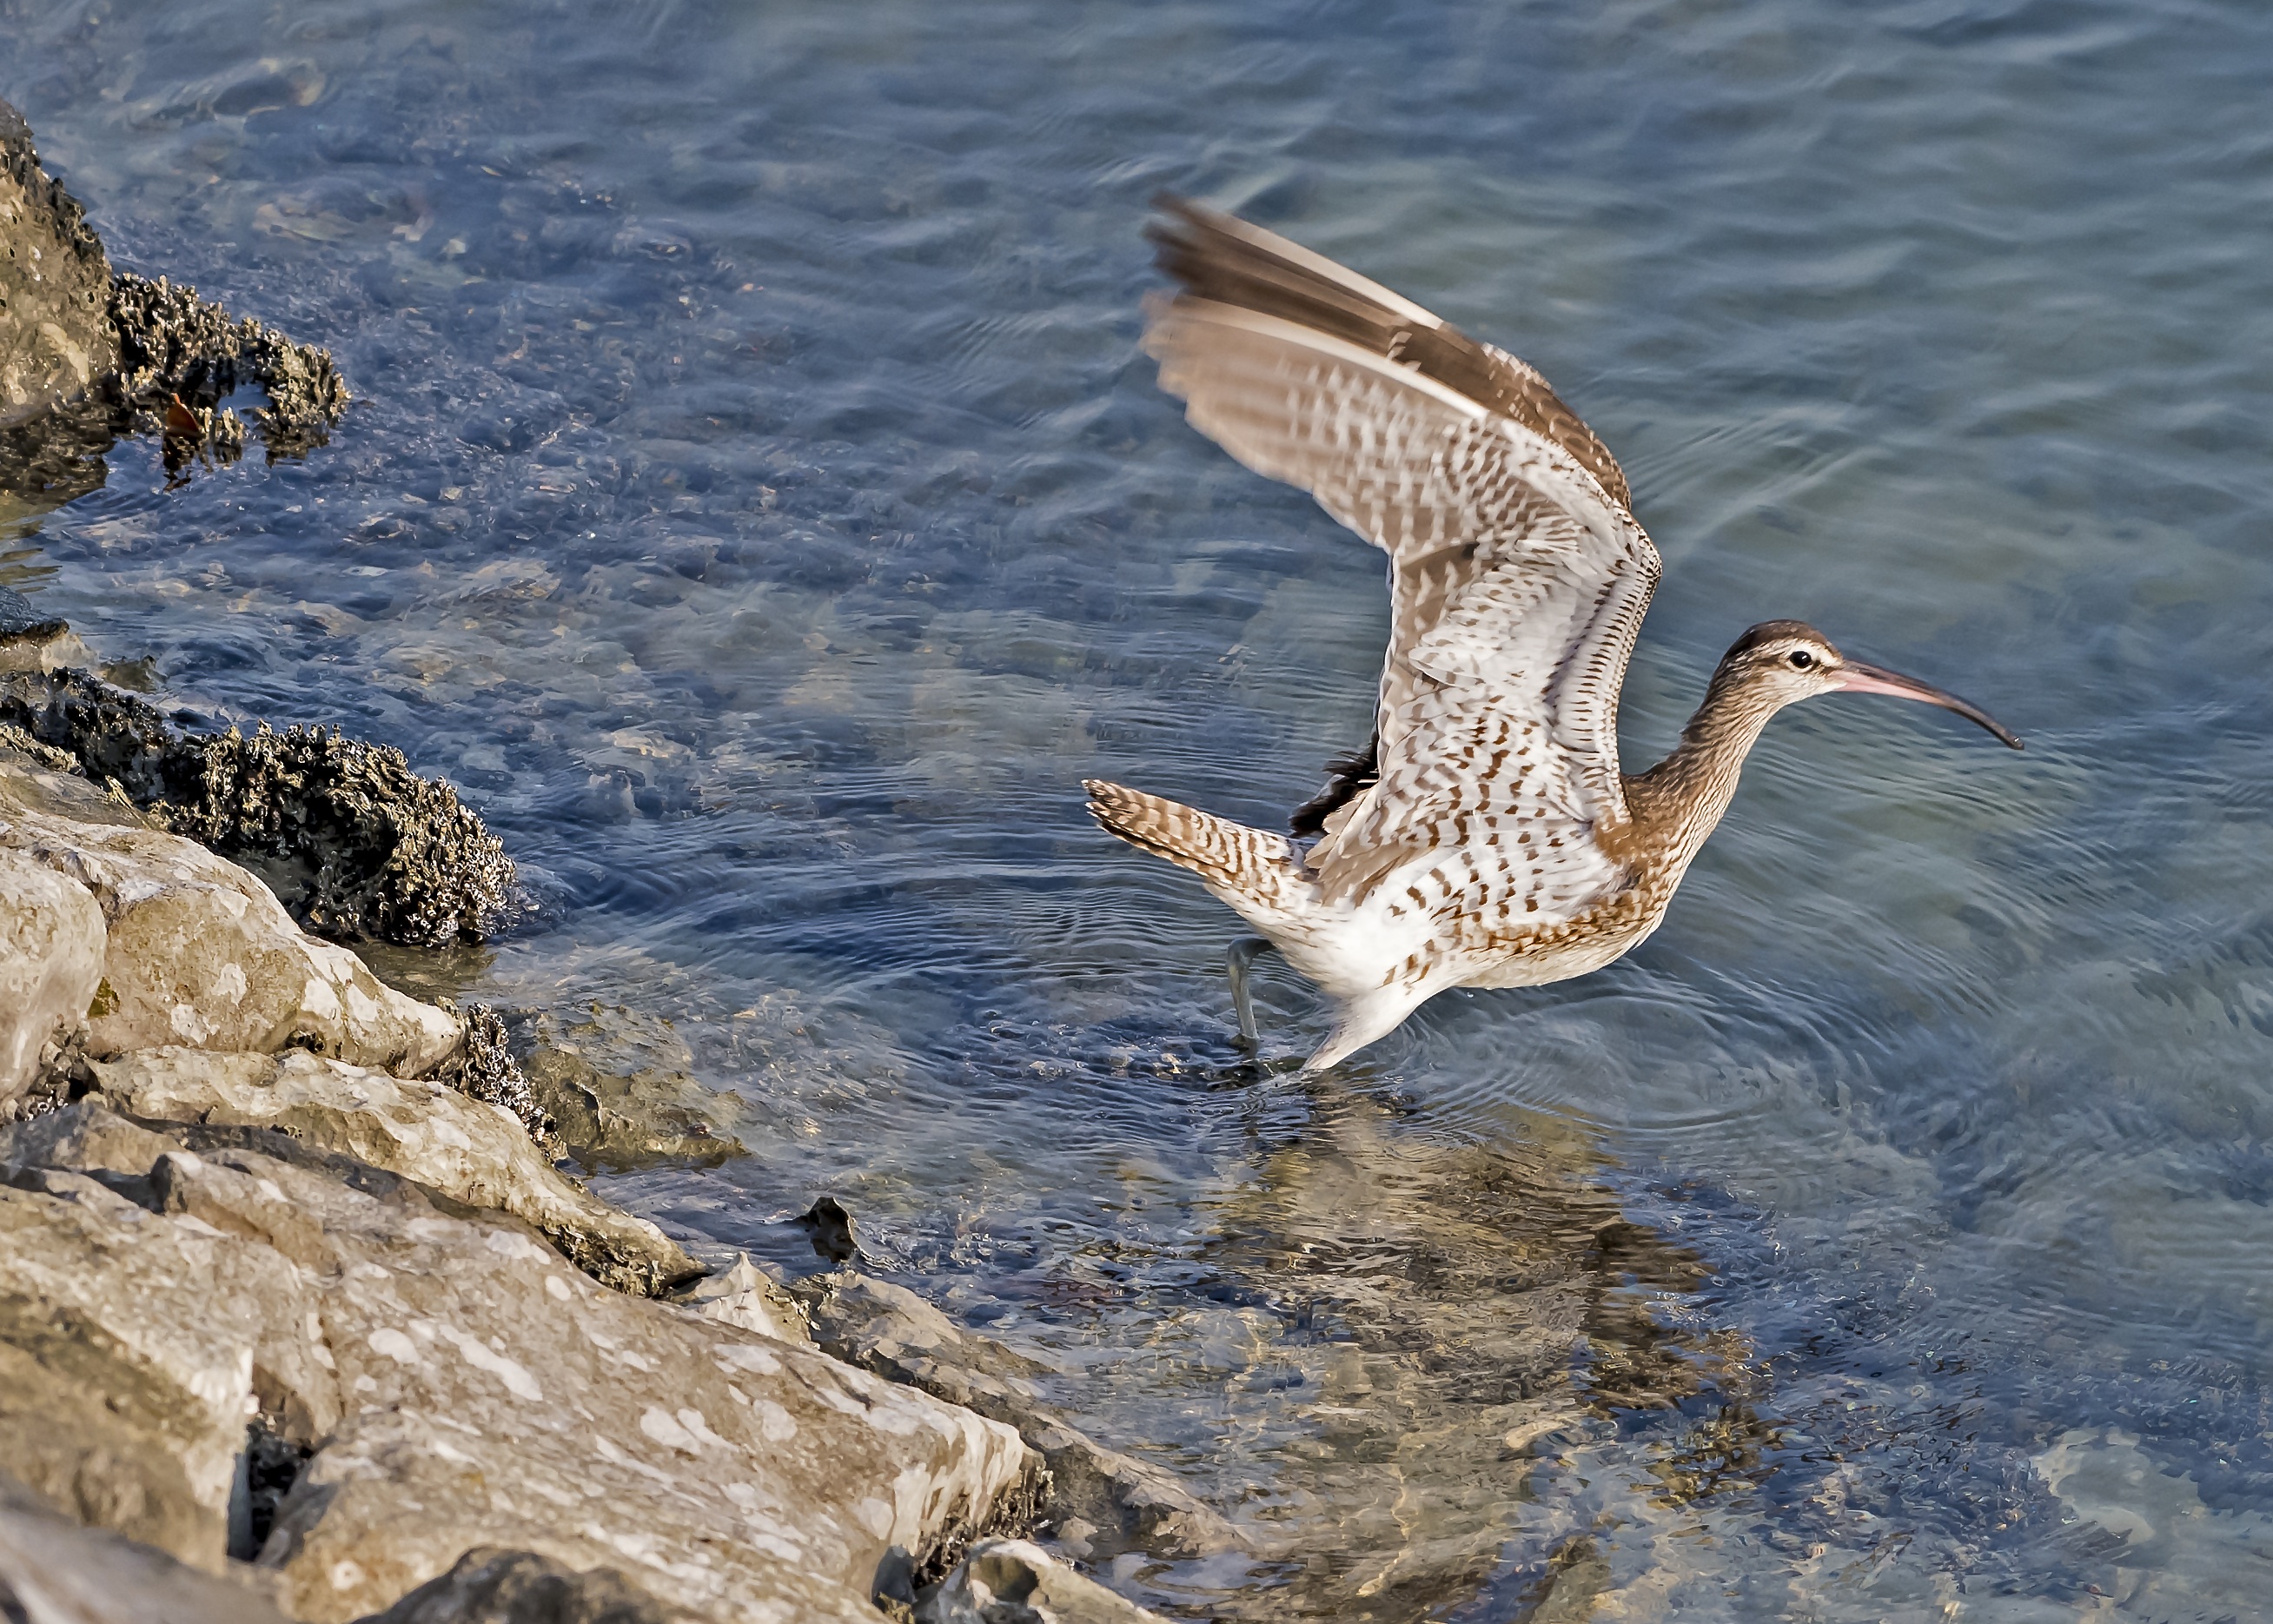
sea, coast, water, nature, ocean, bird, wing, seabird, flying, wildlife, wild, beak, fauna, long, feeding, vertebrate, bill, waterbird, wader, shorebird, curlew, long billed curlew, long billed